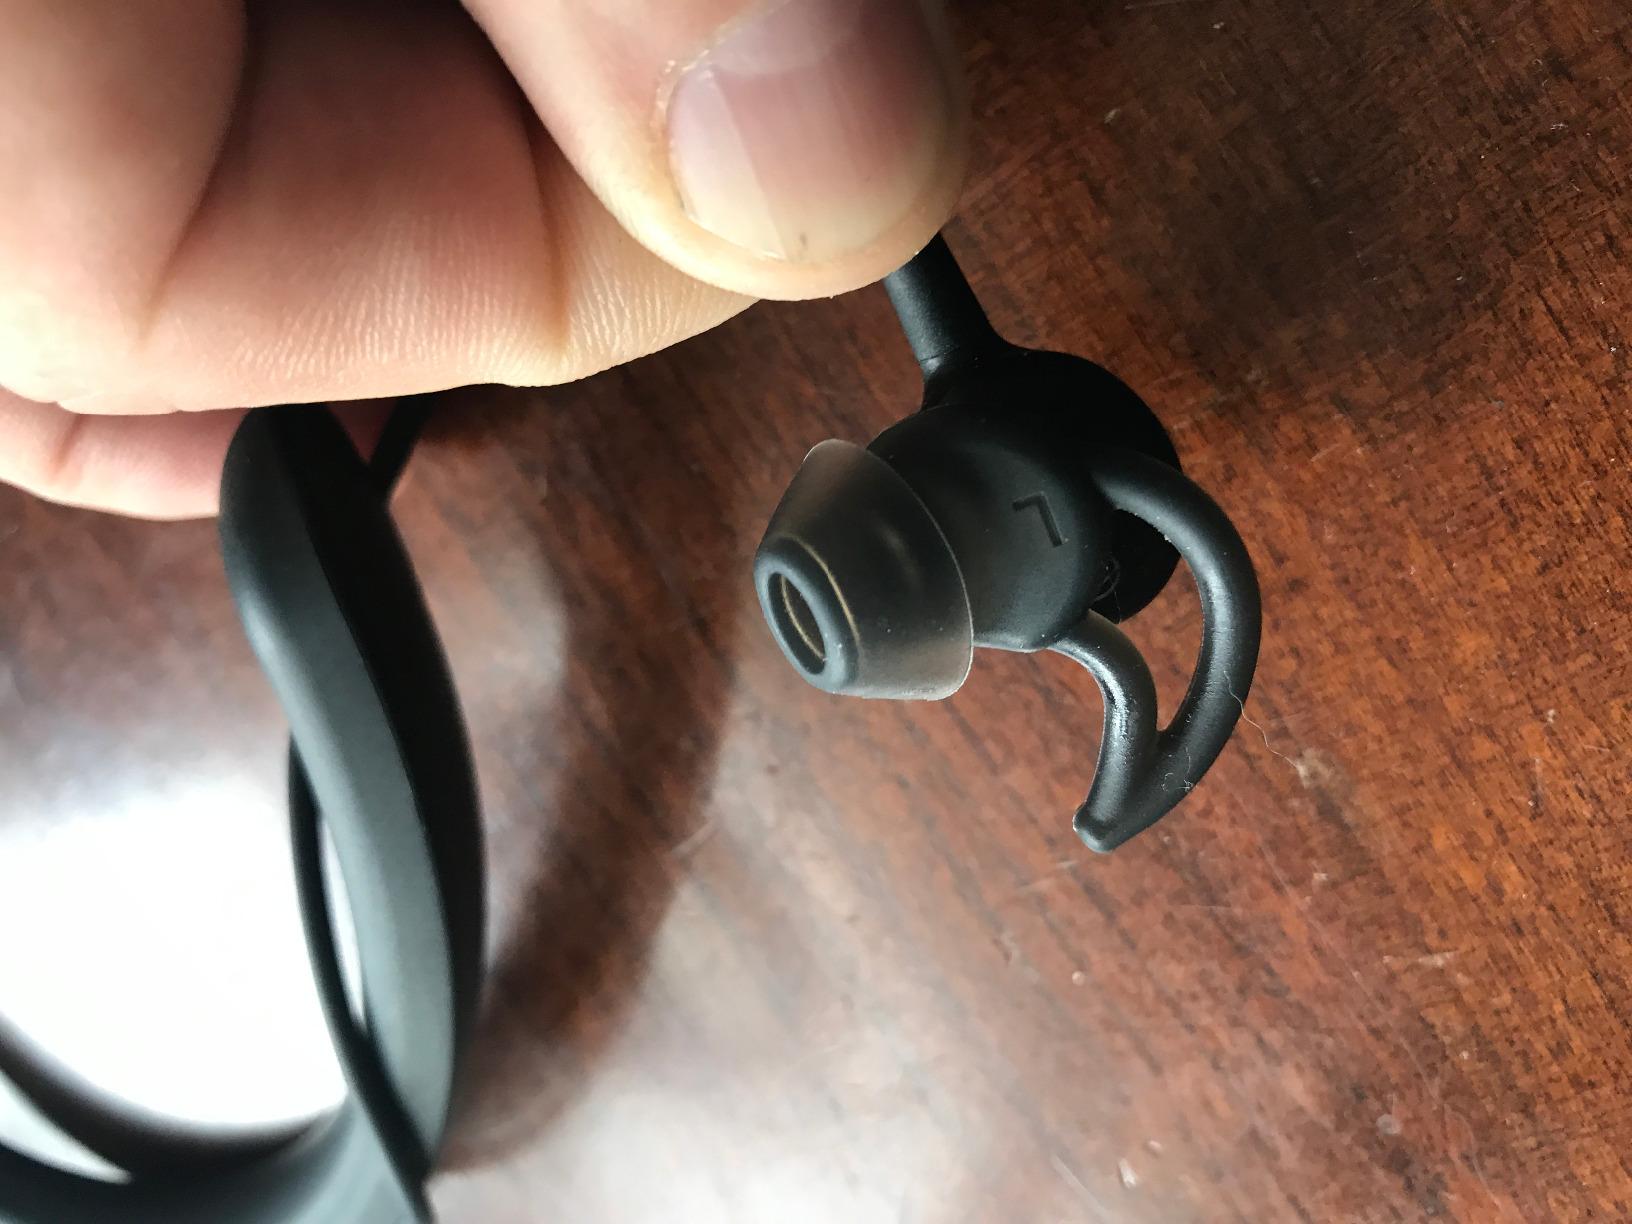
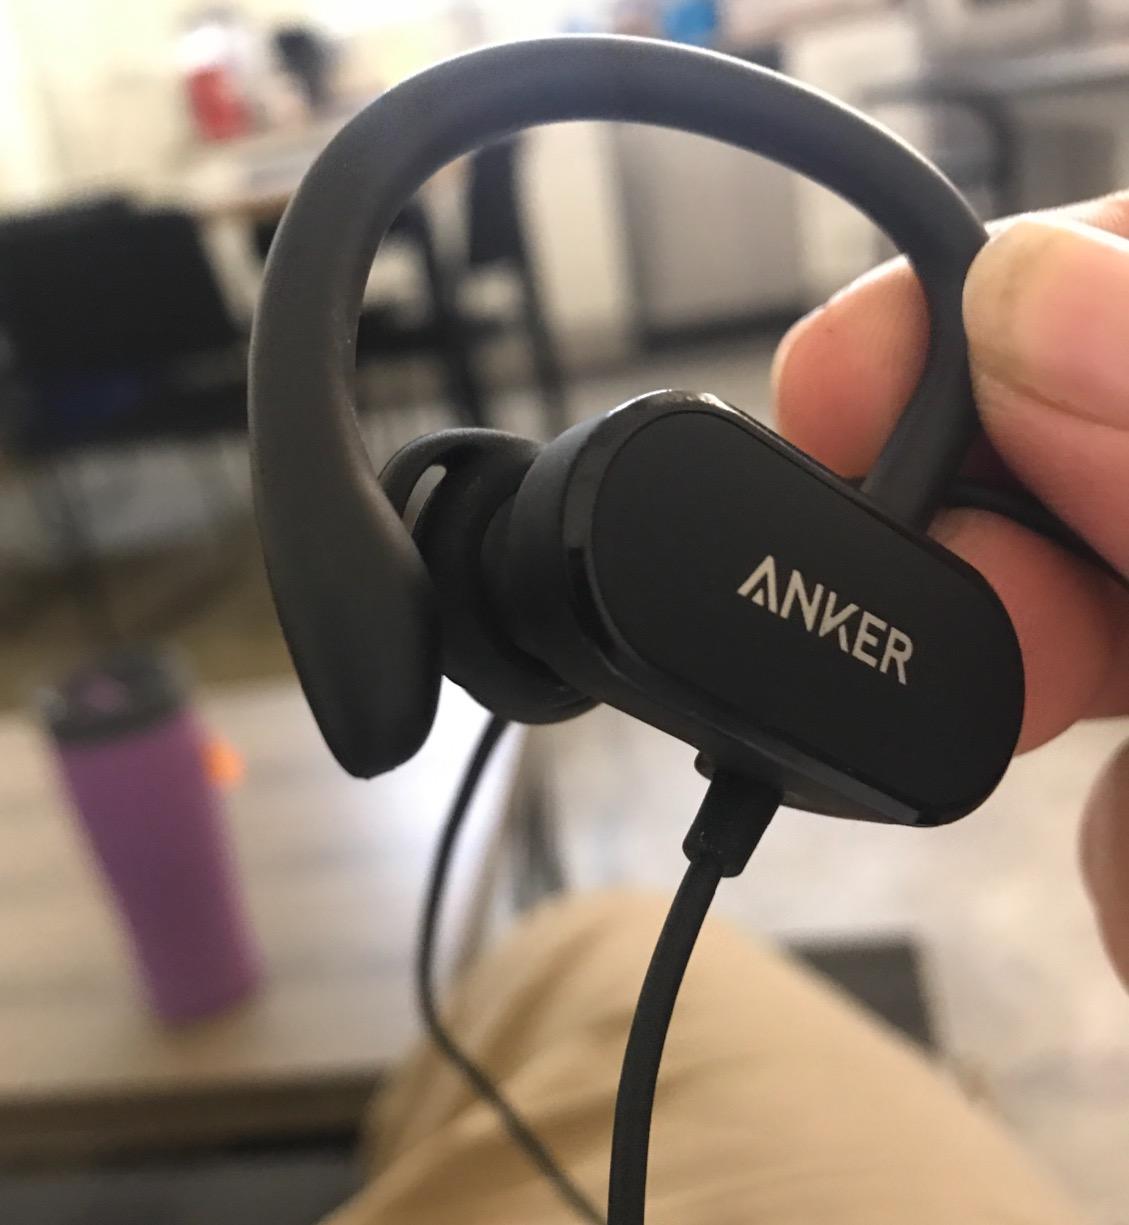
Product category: headphones
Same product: no